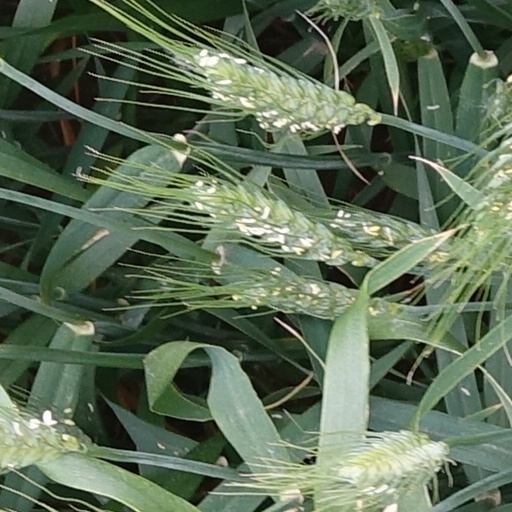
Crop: wheat